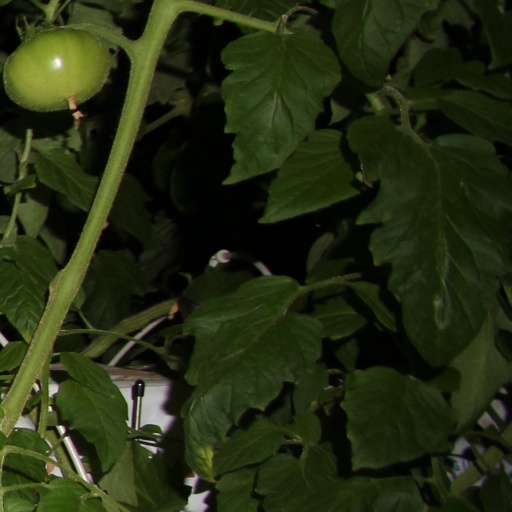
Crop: tomato